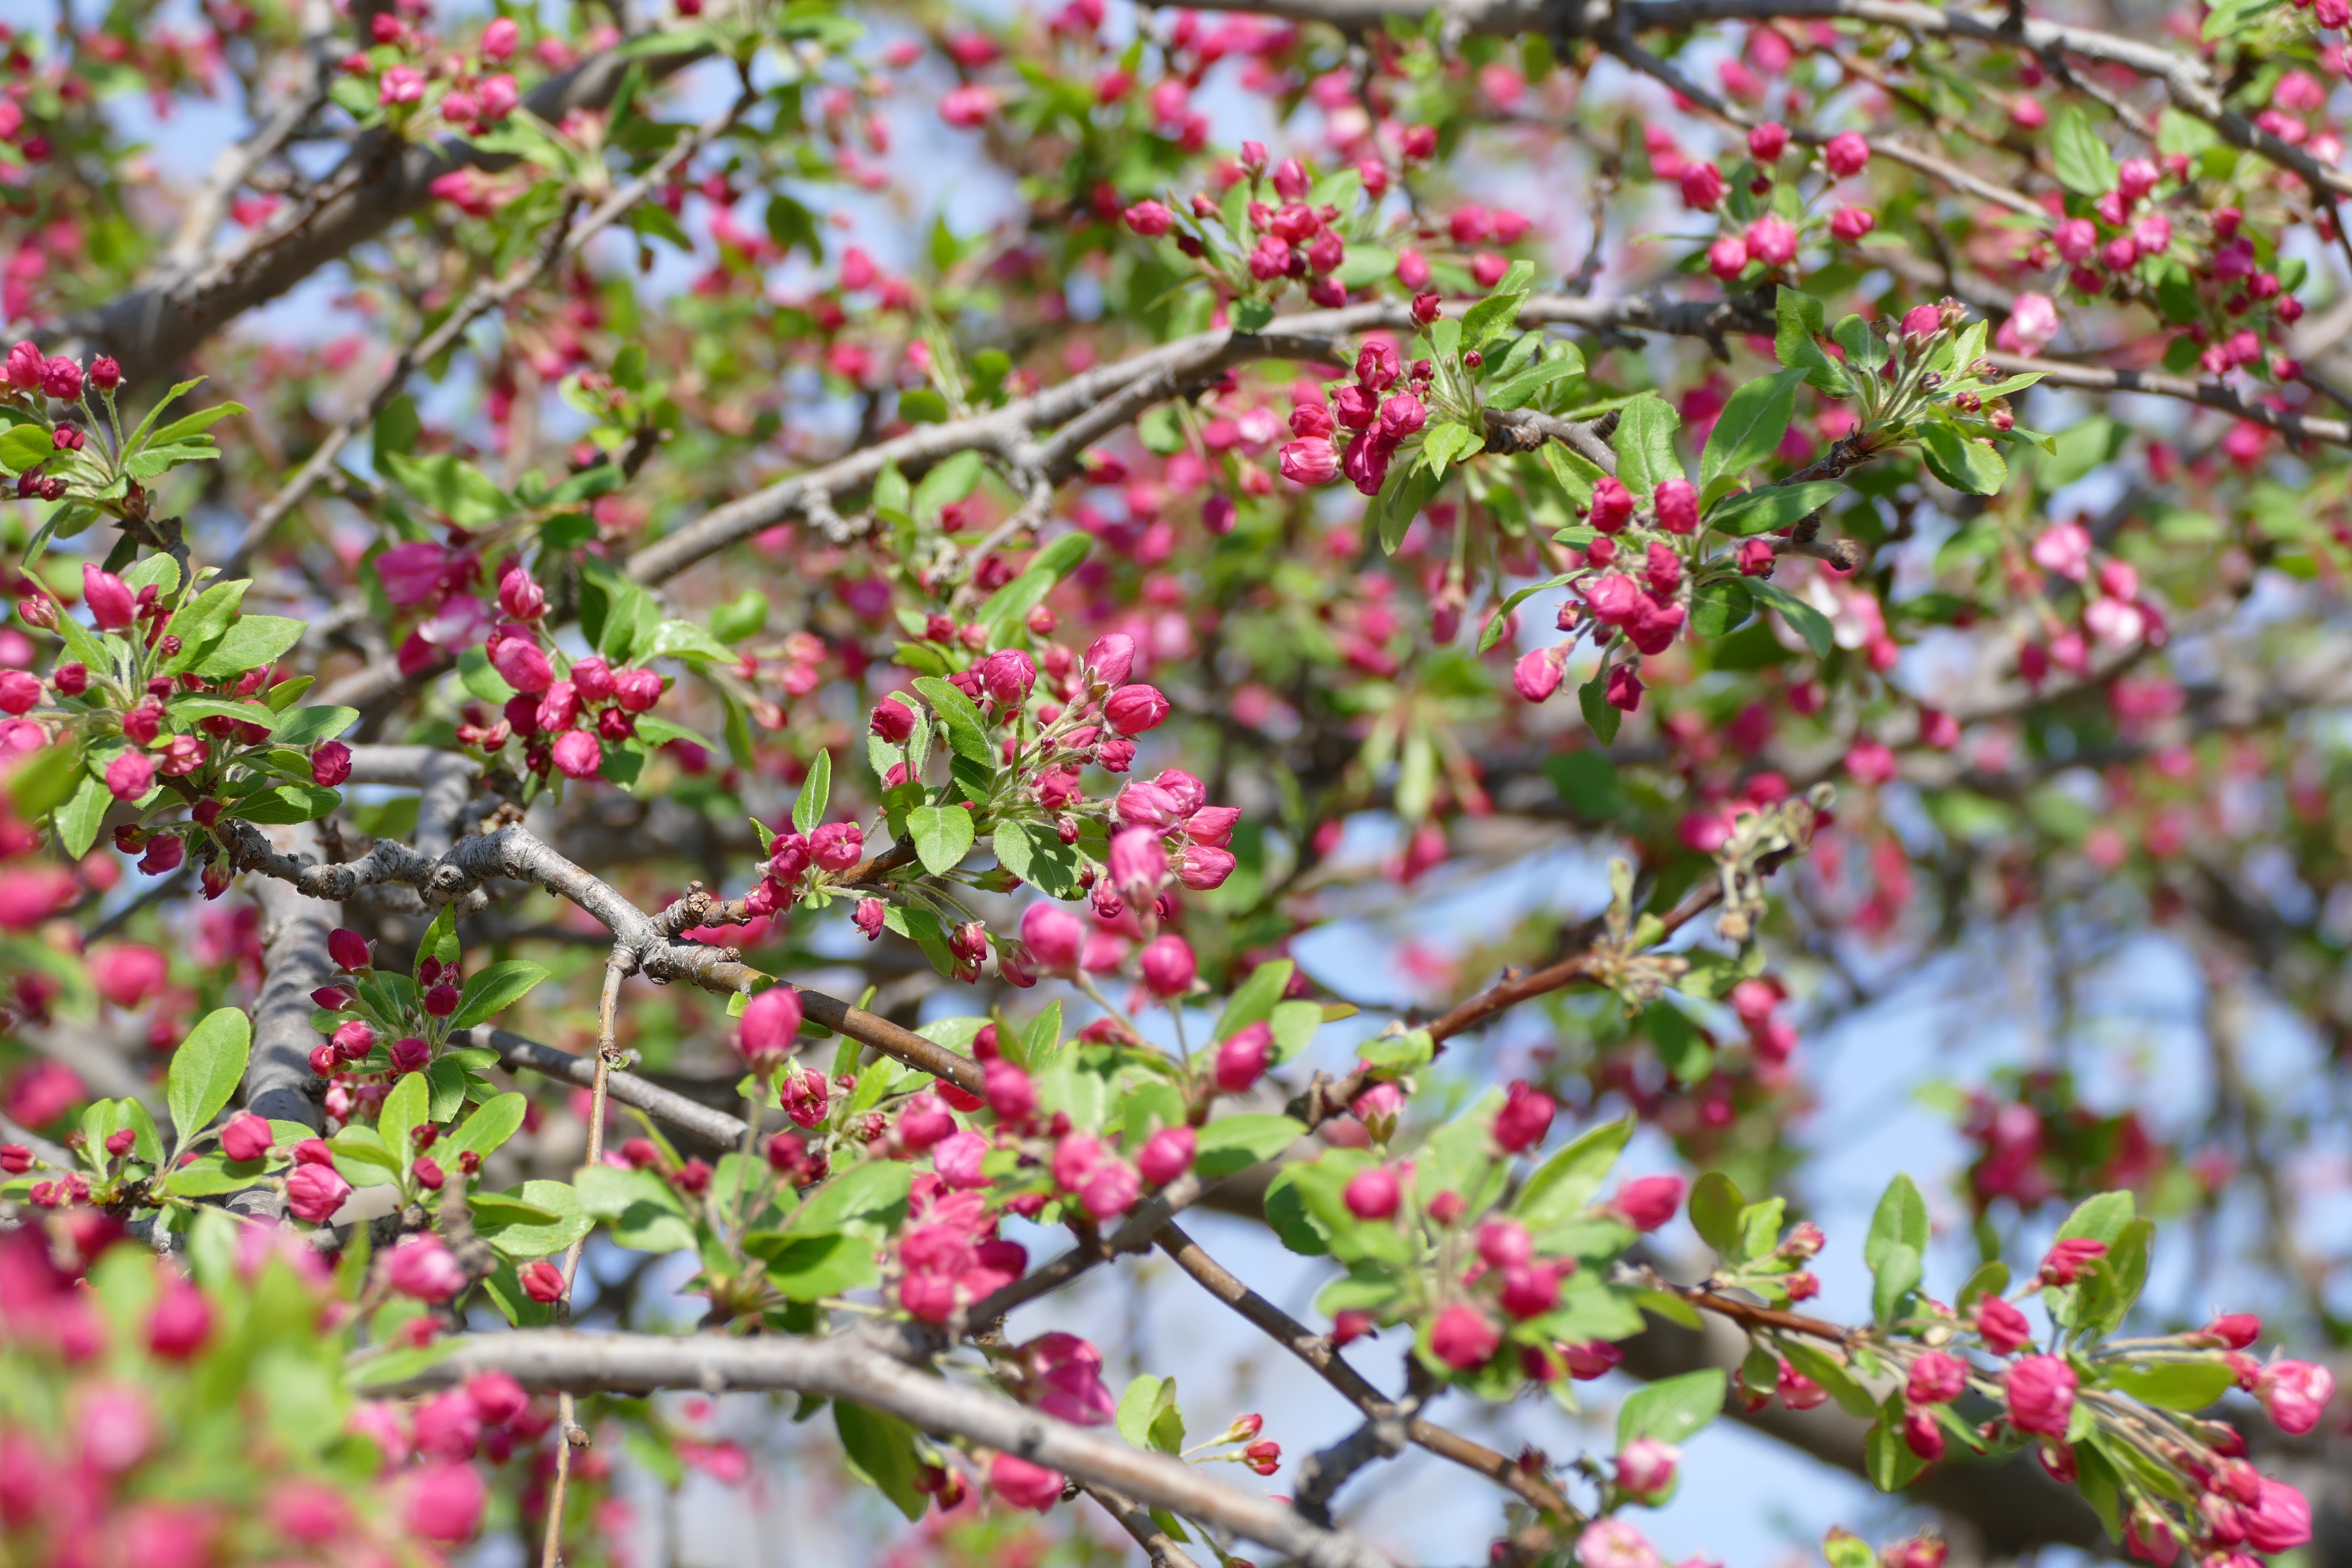
landscape, tree, nature, outdoor, branch, blossom, plant, fruit, berry, leaf, flower, bloom, floral, rural, food, spring, produce, natural, evergreen, botany, blooming, colorful, garden, flora, background, shrub, wallpaper, flowering plant, woody plant, land plant